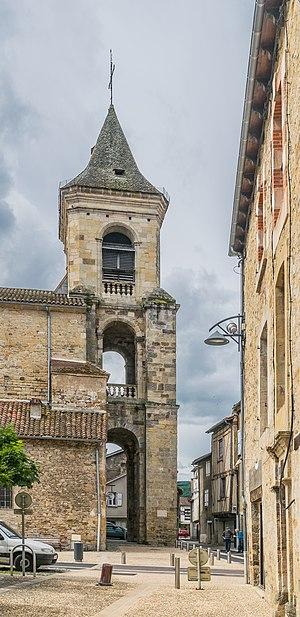
L'église Sainte-Spérie est une église catholique située à Saint-Céré, en France.